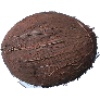
Label: Cocos 1